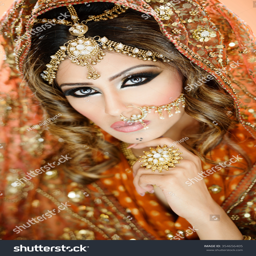
portrait of a beautiful female model as a bride wearing traditional bridal costume and heavy jewellery and makeup